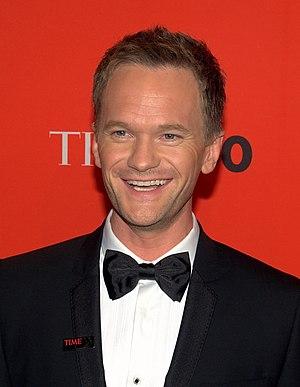
La 65ᵉ cérémonie des Primetime Emmy Awards, organisée par l'Academy of Television Arts and Sciences, a eu lieu le 22 septembre 2013 au Nokia Theatre de Los Angeles et a récompensé les meilleurs programmes télévisés diffusés en primetime au cours de la saison 2012-2013 sur les réseaux publics et câblés américains. Elle a été diffusée sur CBS et présentée par Neil Patrick Harris.